Mojo (African-American culture)

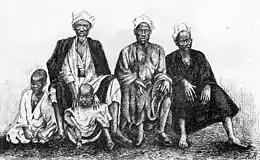
Bambara people, West African Muslims from Senegal brought their knowledge of conjure bags to Louisiana.

During the Trans-Atlantic slave trade, a few enslaved Africans were able to conceal their conjure bags when they boarded slave ships heading to the Americas. For example, Gullah Jack was an African from Angola who carried a conjure bag (mojo bag) onto a slave ship leaving Zanzibar for the United States. Gullah Jack was known to carry a conjure bag with him at all times for his spiritual protection. The Mandingo (Mandinka) were the first Muslim ethnic group imported from Sierra Leone in West Africa to the Americas. Mandingo people were known for their conjure bags called gris-gris (later called mojo bags in the United States). Some of the Mandingo people were able to carry their gris-gris bags with them when they boarded slave ships heading to the Americas, bringing the practice to the United States. Enslaved Muslims were sought out for conjure services requesting them to make gris-gris bags (mojo bags) for protection against their enslavers and other dangers.